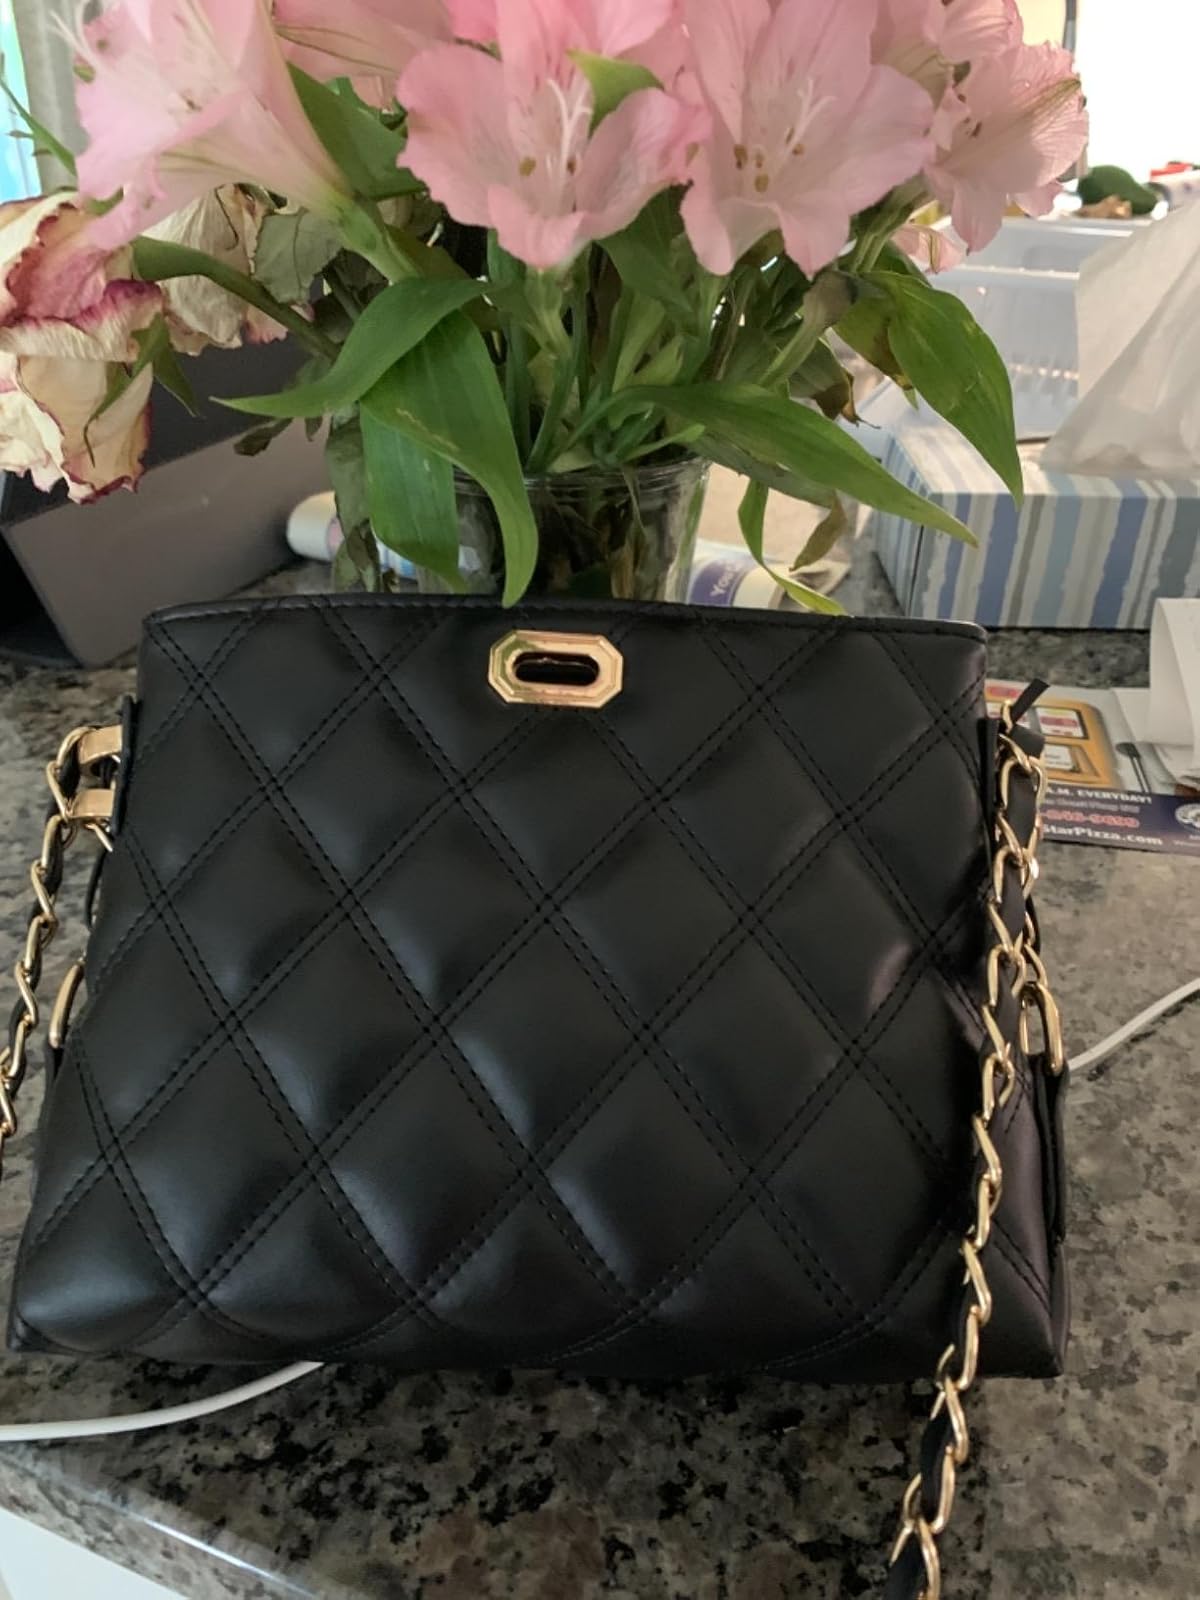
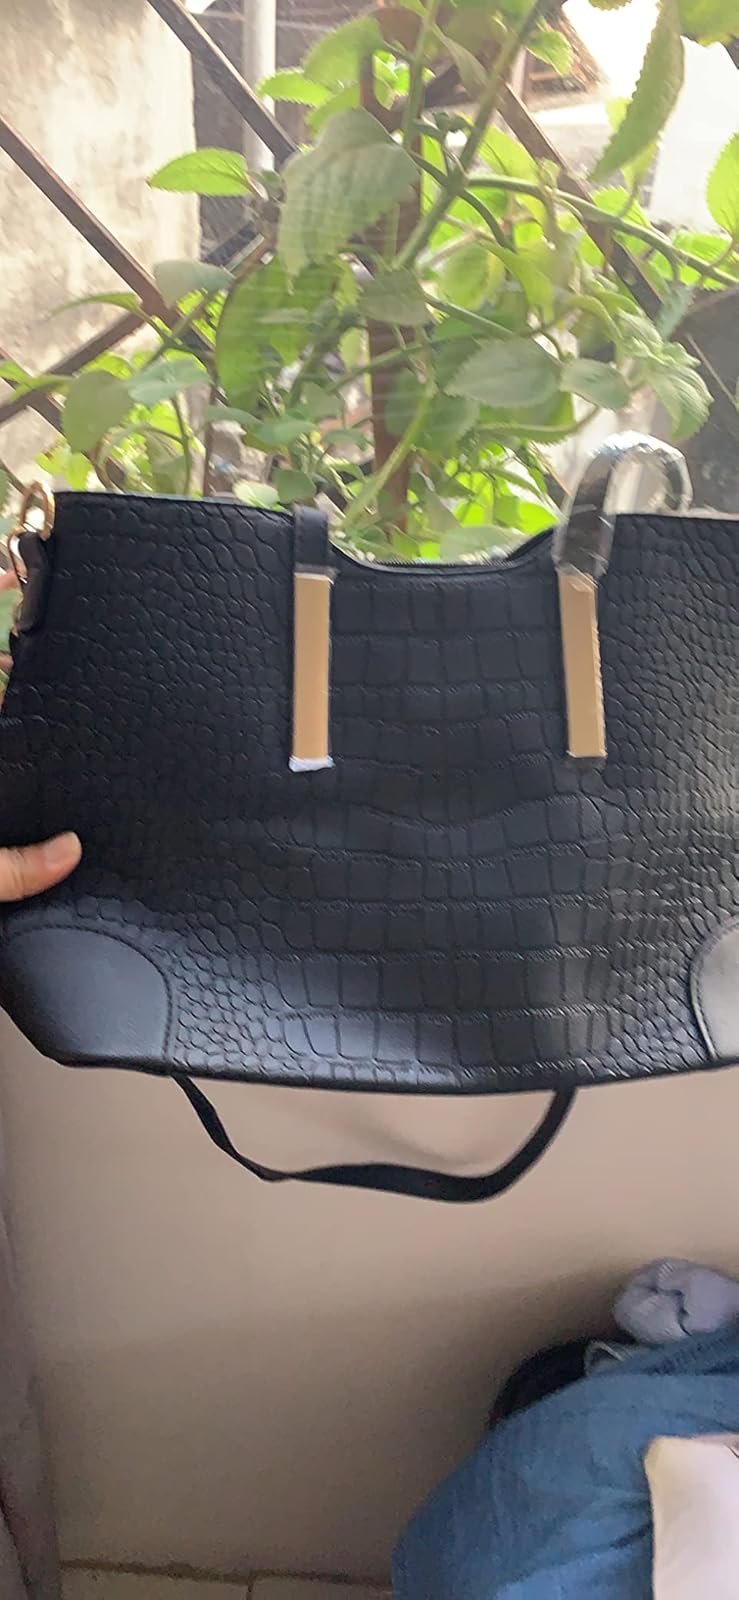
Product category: accessories_handbag
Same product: no